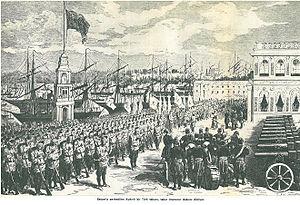
Pendant la période du déclin de l'Empire ottoman, le gouvernement des sultans mène, à partir de 1826, une série de réformes pour renforcer et moderniser l'armée ottomane afin de faire face aux révoltes intérieures et aux ambitions des puissances étrangères. Les réformes des Tanzimat établissent une armée permanente basée sur la conscription mais ne peuvent empêcher une série de défaites dans les guerres russo-turques et les guerres balkaniques. Allié de l'Allemagne pendant la Première guerre mondiale en Orient, il est entraîné dans sa défaite en 1918. Le refus de la capitulation entraîne la constitution d'une nouvelle armée nationale, autour de Mustafa Kemal, qui sort victorieuse de la guerre d'indépendance turque en 1922.